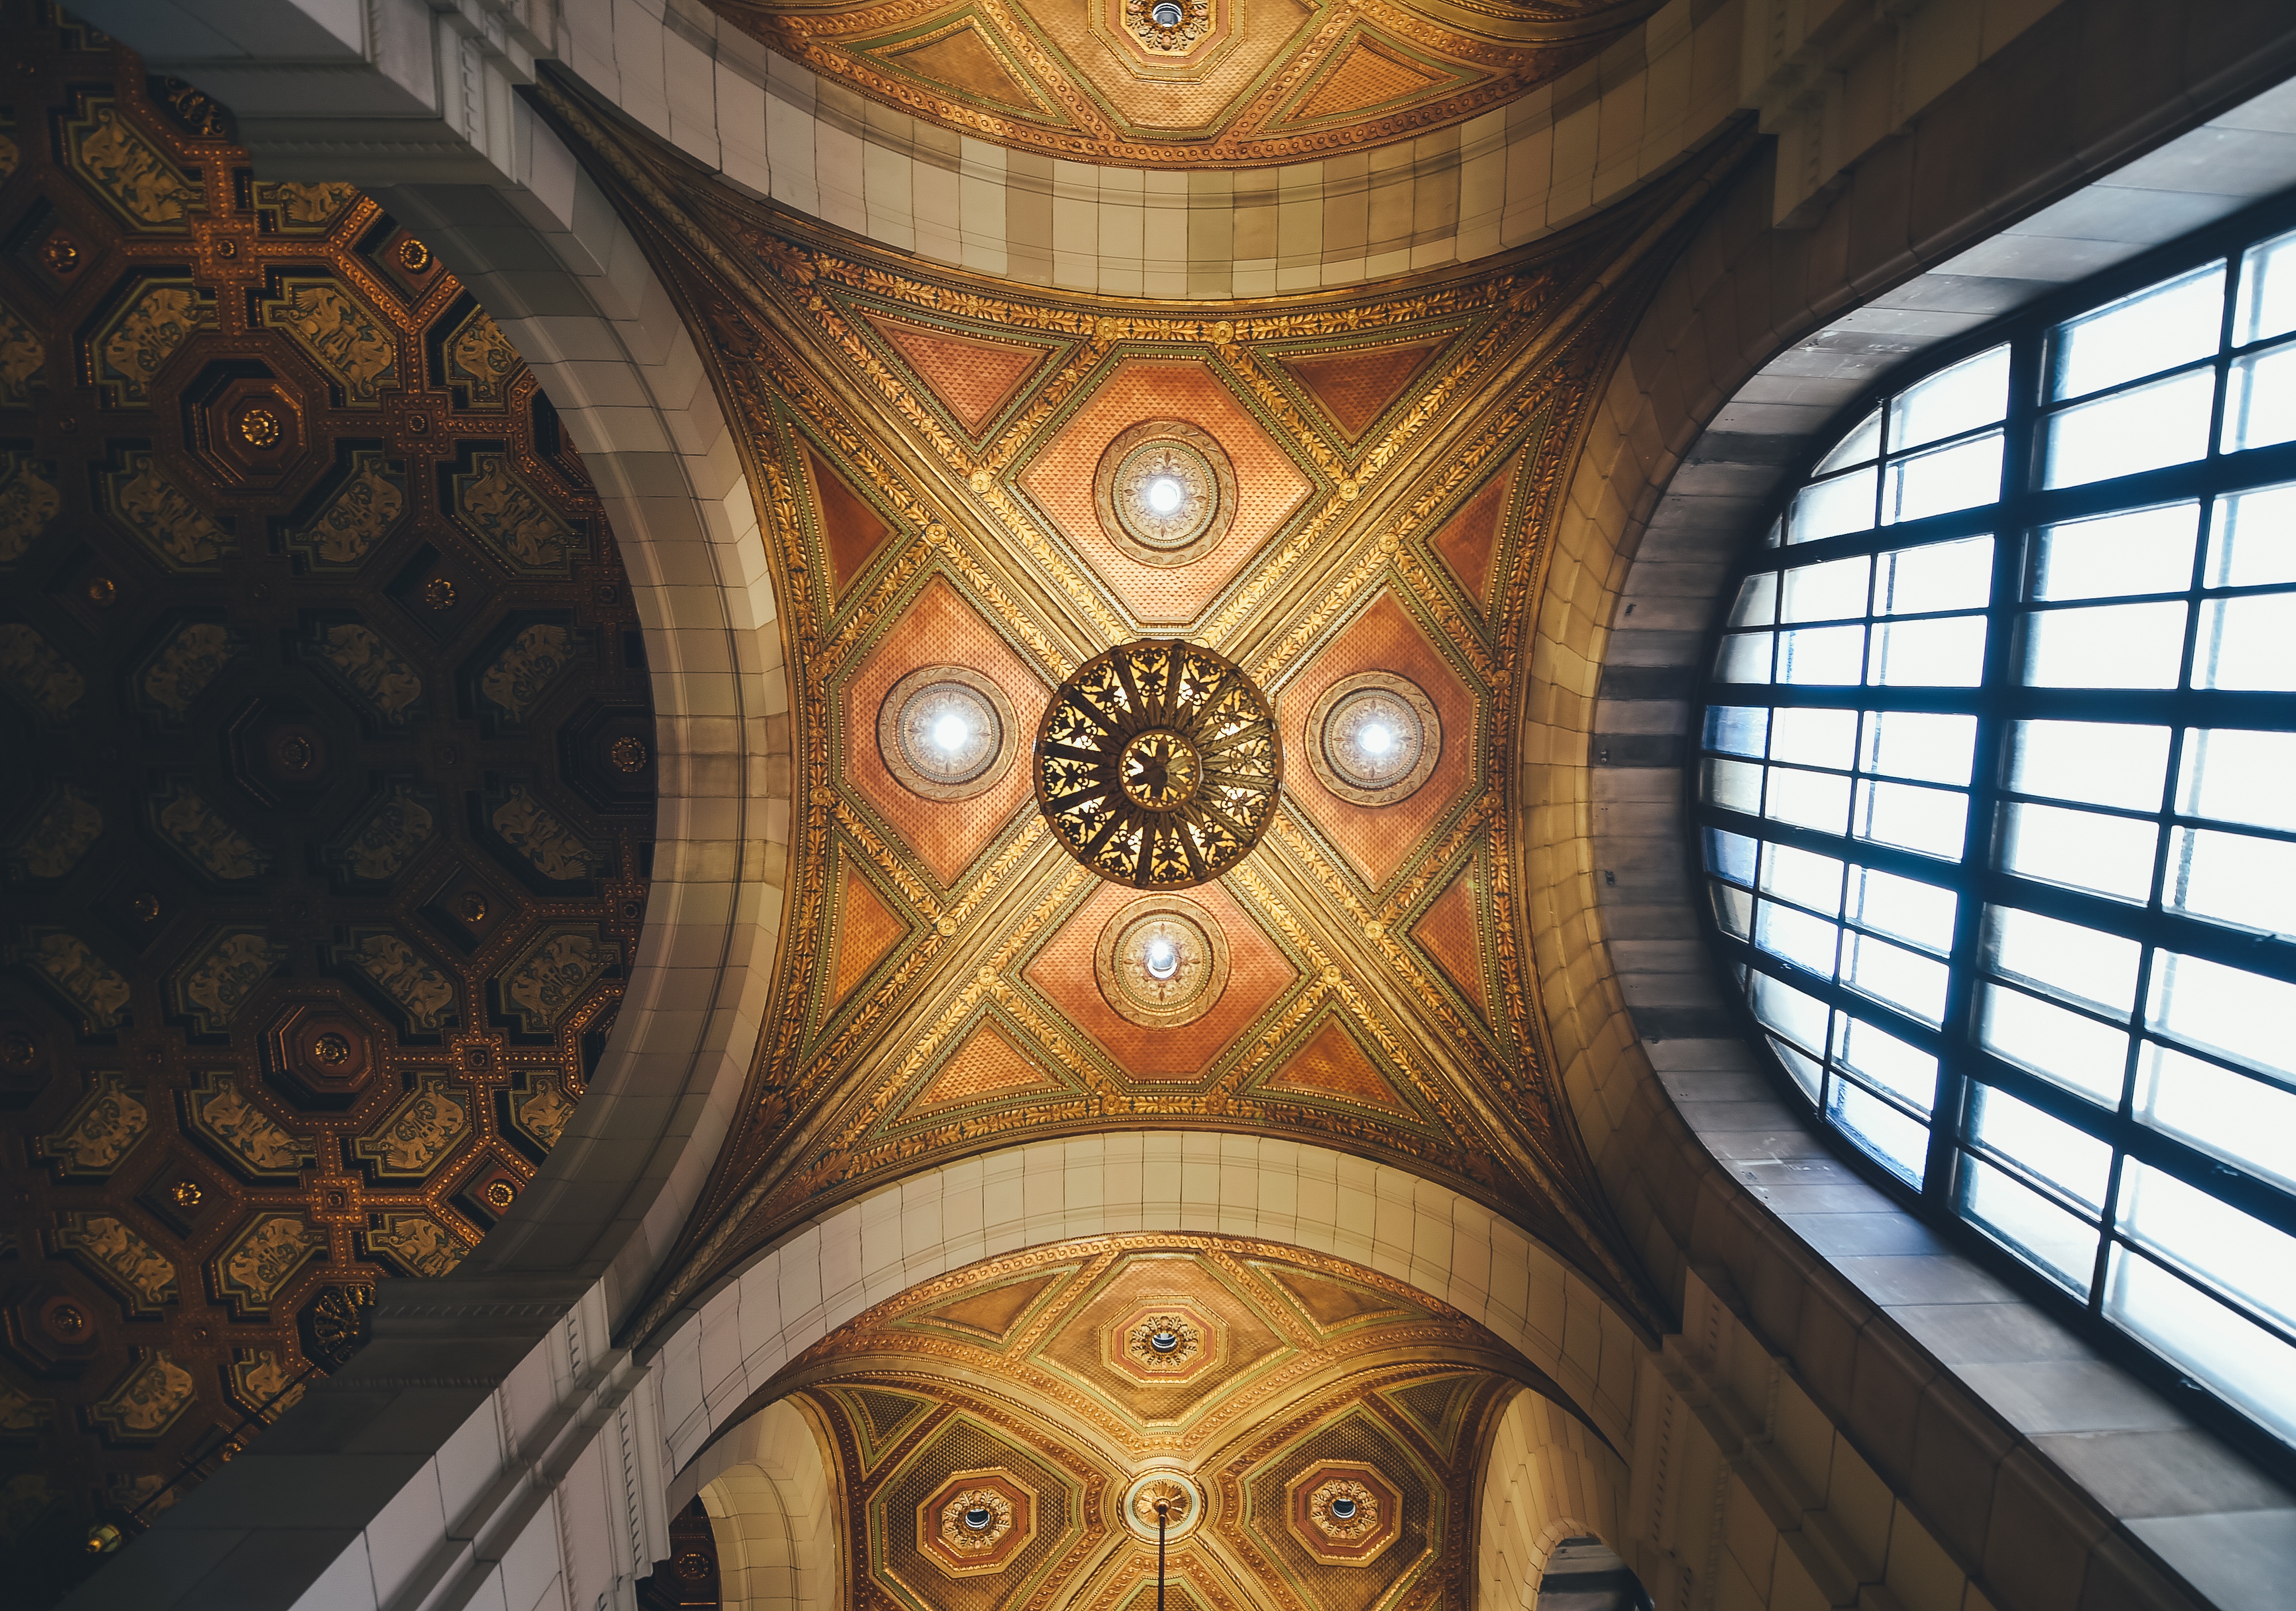
building, church, cathedral, chapel, place of worship, symmetry, vault, basilica, dome